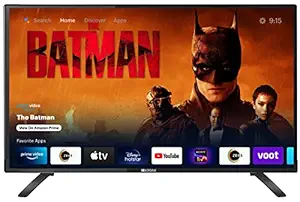
Kodak 80 cm (32 inches) HD Ready Certified Android LED TV 32HDX7XPRO (Black)
Category: Electronics
Price: 9999 (list price: 12999)
Rating: 4.2 (6,088 ratings)
About this product: Resolution: HD Ready (1366 x 768) | Refresh Rate: 60 hertz|Connectivity: 3 HDMI ports to connect set top box, Blu Ray players, gaming console | 2 USB ports to connect hard drives and other USB devices|Sound output: 24 Watts Output|Smart TV Features: Android TV | Voice Search | Google Play | Chromecast | Prime Video|Display : A+ Grade Panel | Superior Sleek | Slim and stylish design|Warranty Information: 1 year standard manufacturer warranty by Kodak from the date of Purchase|Easy returns: This product is eligible for replacement within 10 days of delivery in case of any product defects, damage or features not matching the description provided|Country of Origin: India